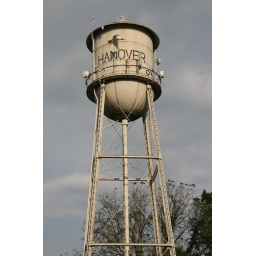
Steel water tower in Hanover, Illinois